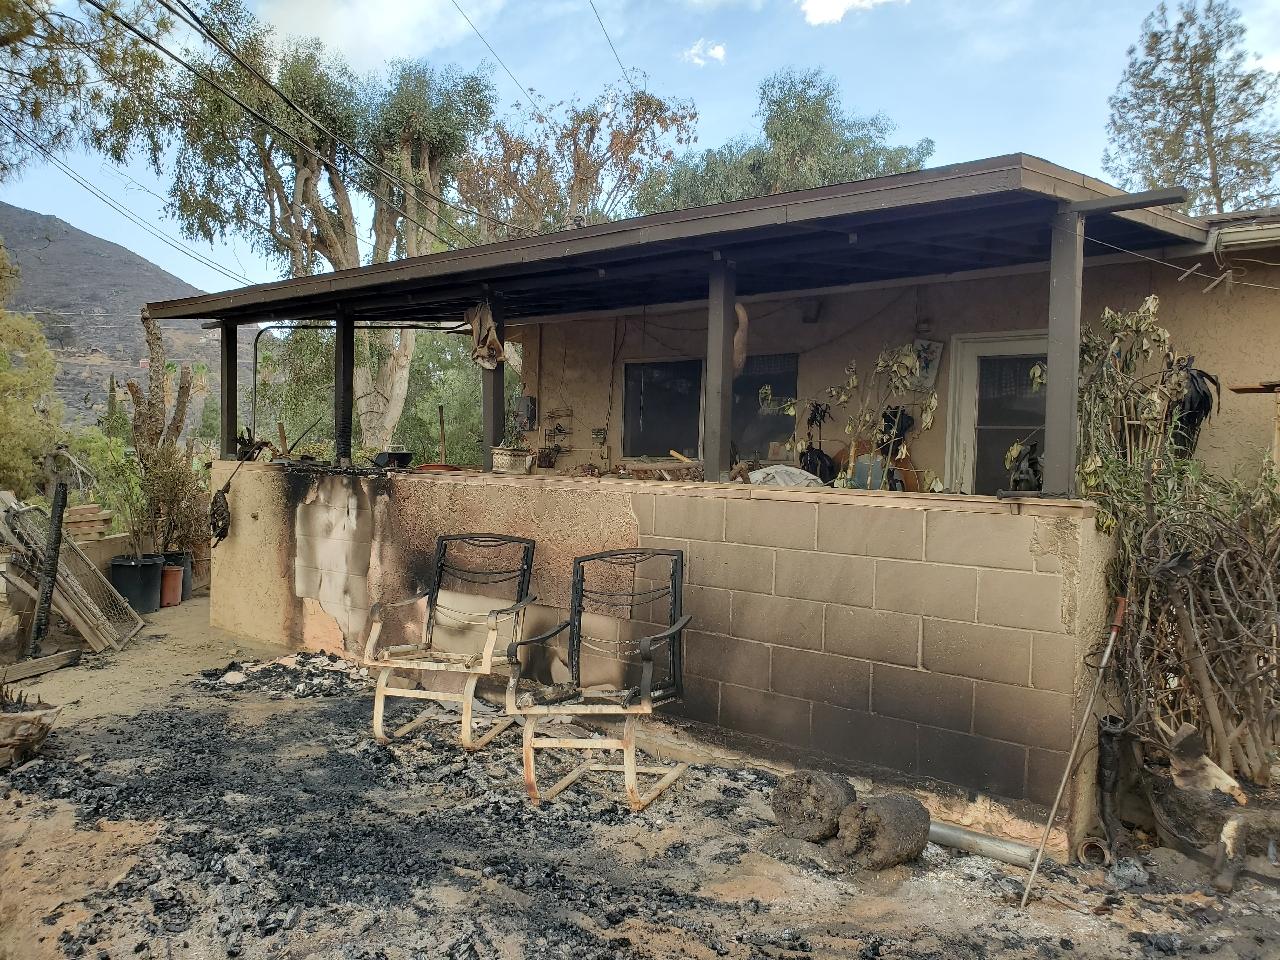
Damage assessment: affected